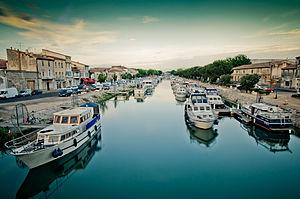
Vue du Canal du Rhône à Sète, à Beaucaire (Gard)
Beaucaire est une commune française située dans le département du Gard, en région Occitanie.